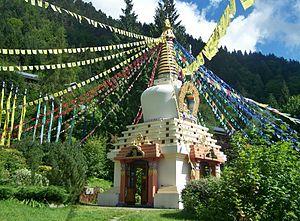
Vue du grand Stupa de Karma Ling sur la commune d'Arvillard en Savoie.
Le département de la Savoie est un département français de la région Auvergne-Rhône-Alpes, dont le chef-lieu est la ville de Chambéry. Ses habitants sont connus sous le nom de Savoyards. L'Insee et La Poste lui attribuent le code 73.